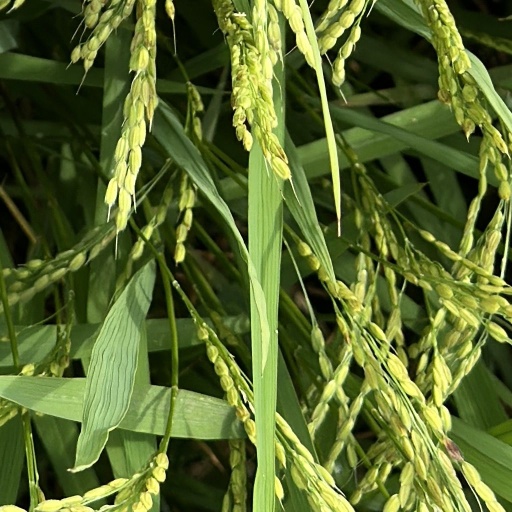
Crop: rice